South Florida Bulls

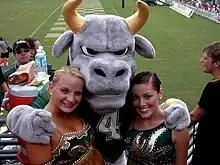
Rocky the Bull with some USF cheerleaders

Opened in 2004, the Lee Roy Selmon Athletic Center is the main hub for USF Athletics. In 2012, the facility was dedicated to the late Lee Roy Selmon, a Pro Football Hall of Fame member and former director of USF athletics. Selmon is considered by many to be the "Father of USF Football". The 104,000 square foot facility houses all USF sports teams except for men's and women's basketball, sailing, and volleyball. The building features a large strength and conditioning center, a sports medicine clinic, the USF Athletic Hall of Fame, and an Academic Enrichment Center complete with a computer study lab, a library, study lounges, and academic counseling.